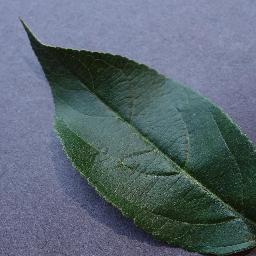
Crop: apple
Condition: healthy